Sacred Heart Church (Raleigh, North Carolina)

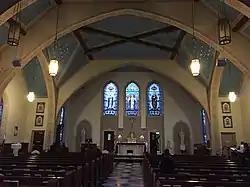
Interior of the church in 2017

Sacred Heart Parish was established in 1879. Ground was broken for the present church building in 1922, and it was completed two years later. Later in 1924 the Apostolic Vicariate of North Carolina was elevated to the Diocese of Raleigh, and Sacred Heart Church became the diocesan cathedral. North Carolina was the last state to have a diocese established within it, and Catholics were small in number.